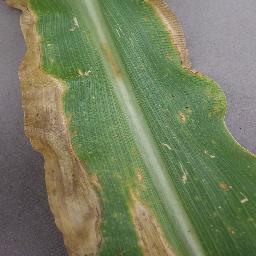
Label: Corn___Northern_Leaf_Blight